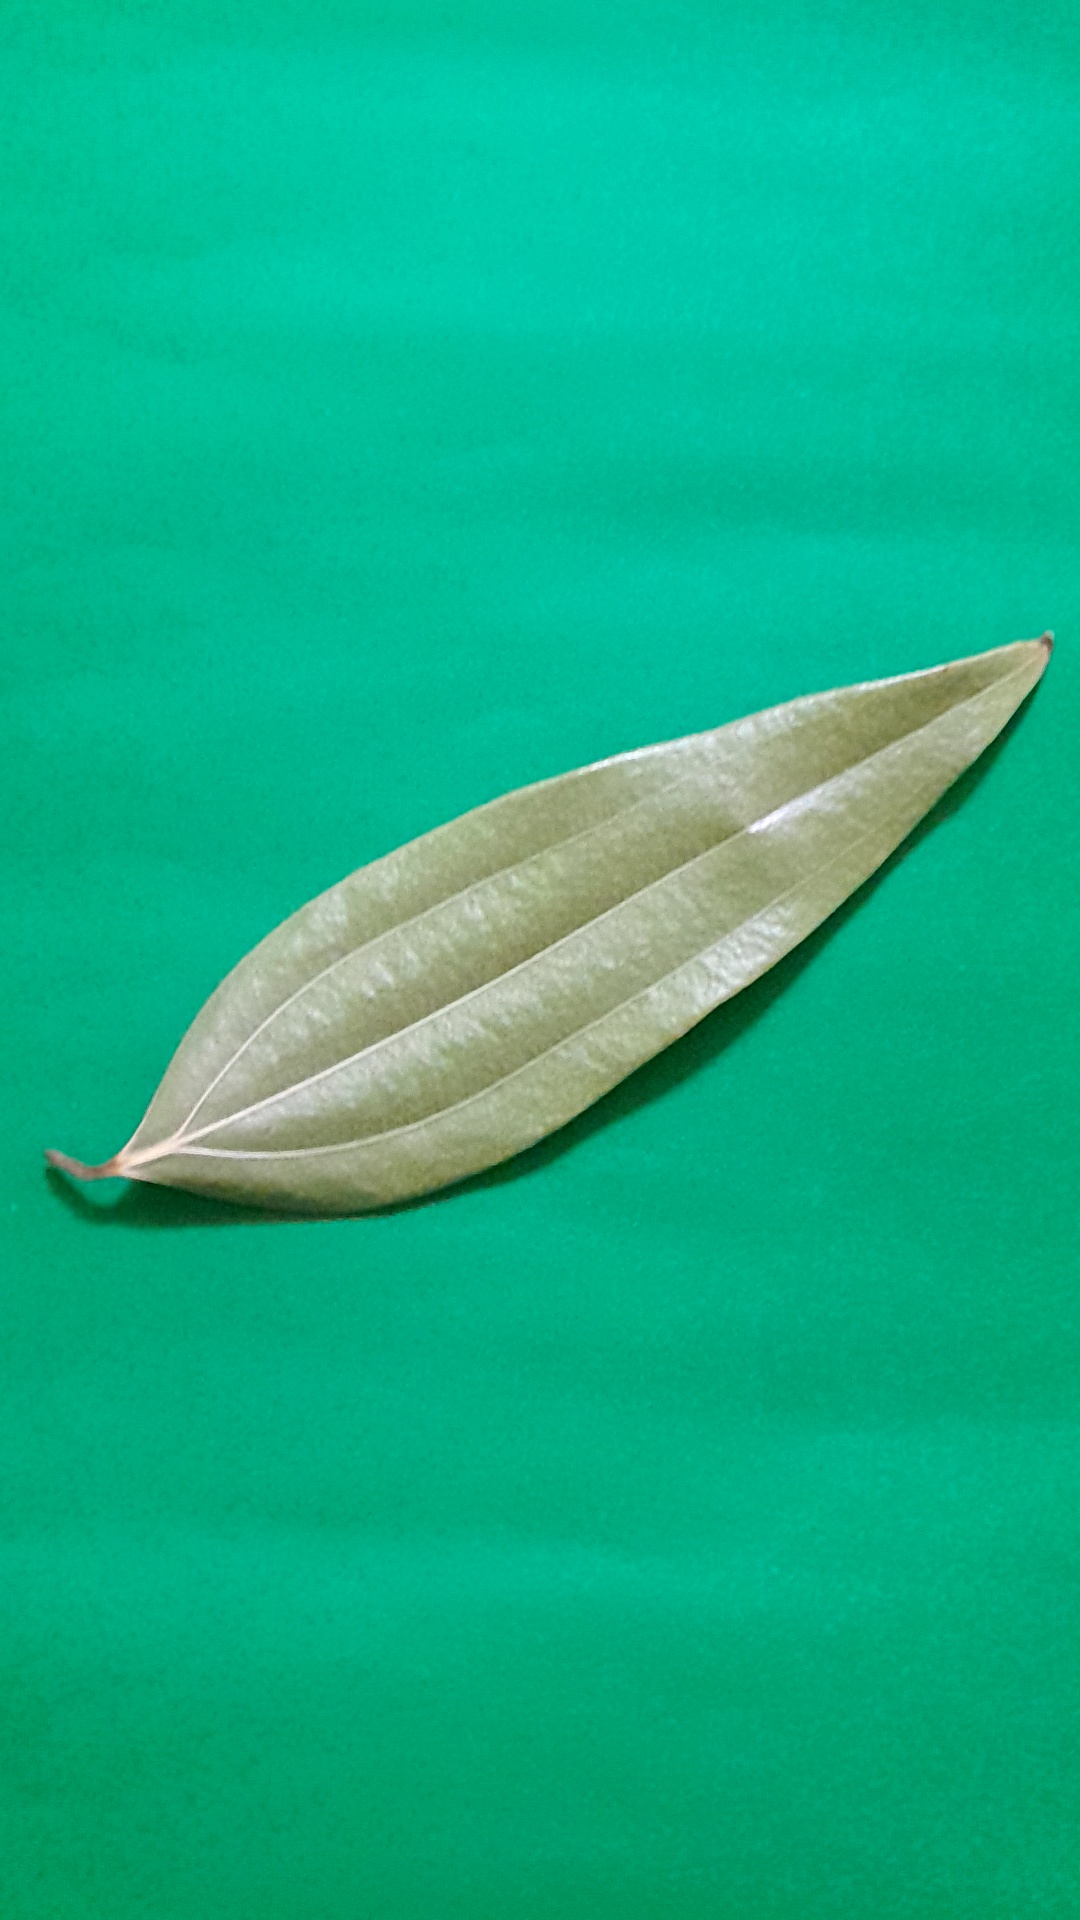
Label: Dry Leaf